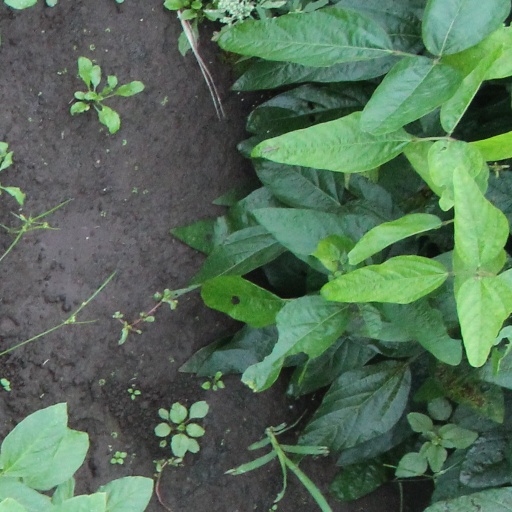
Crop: soybean